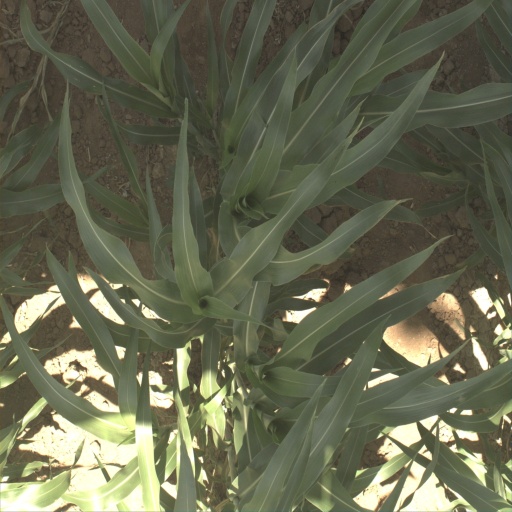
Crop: sorghum